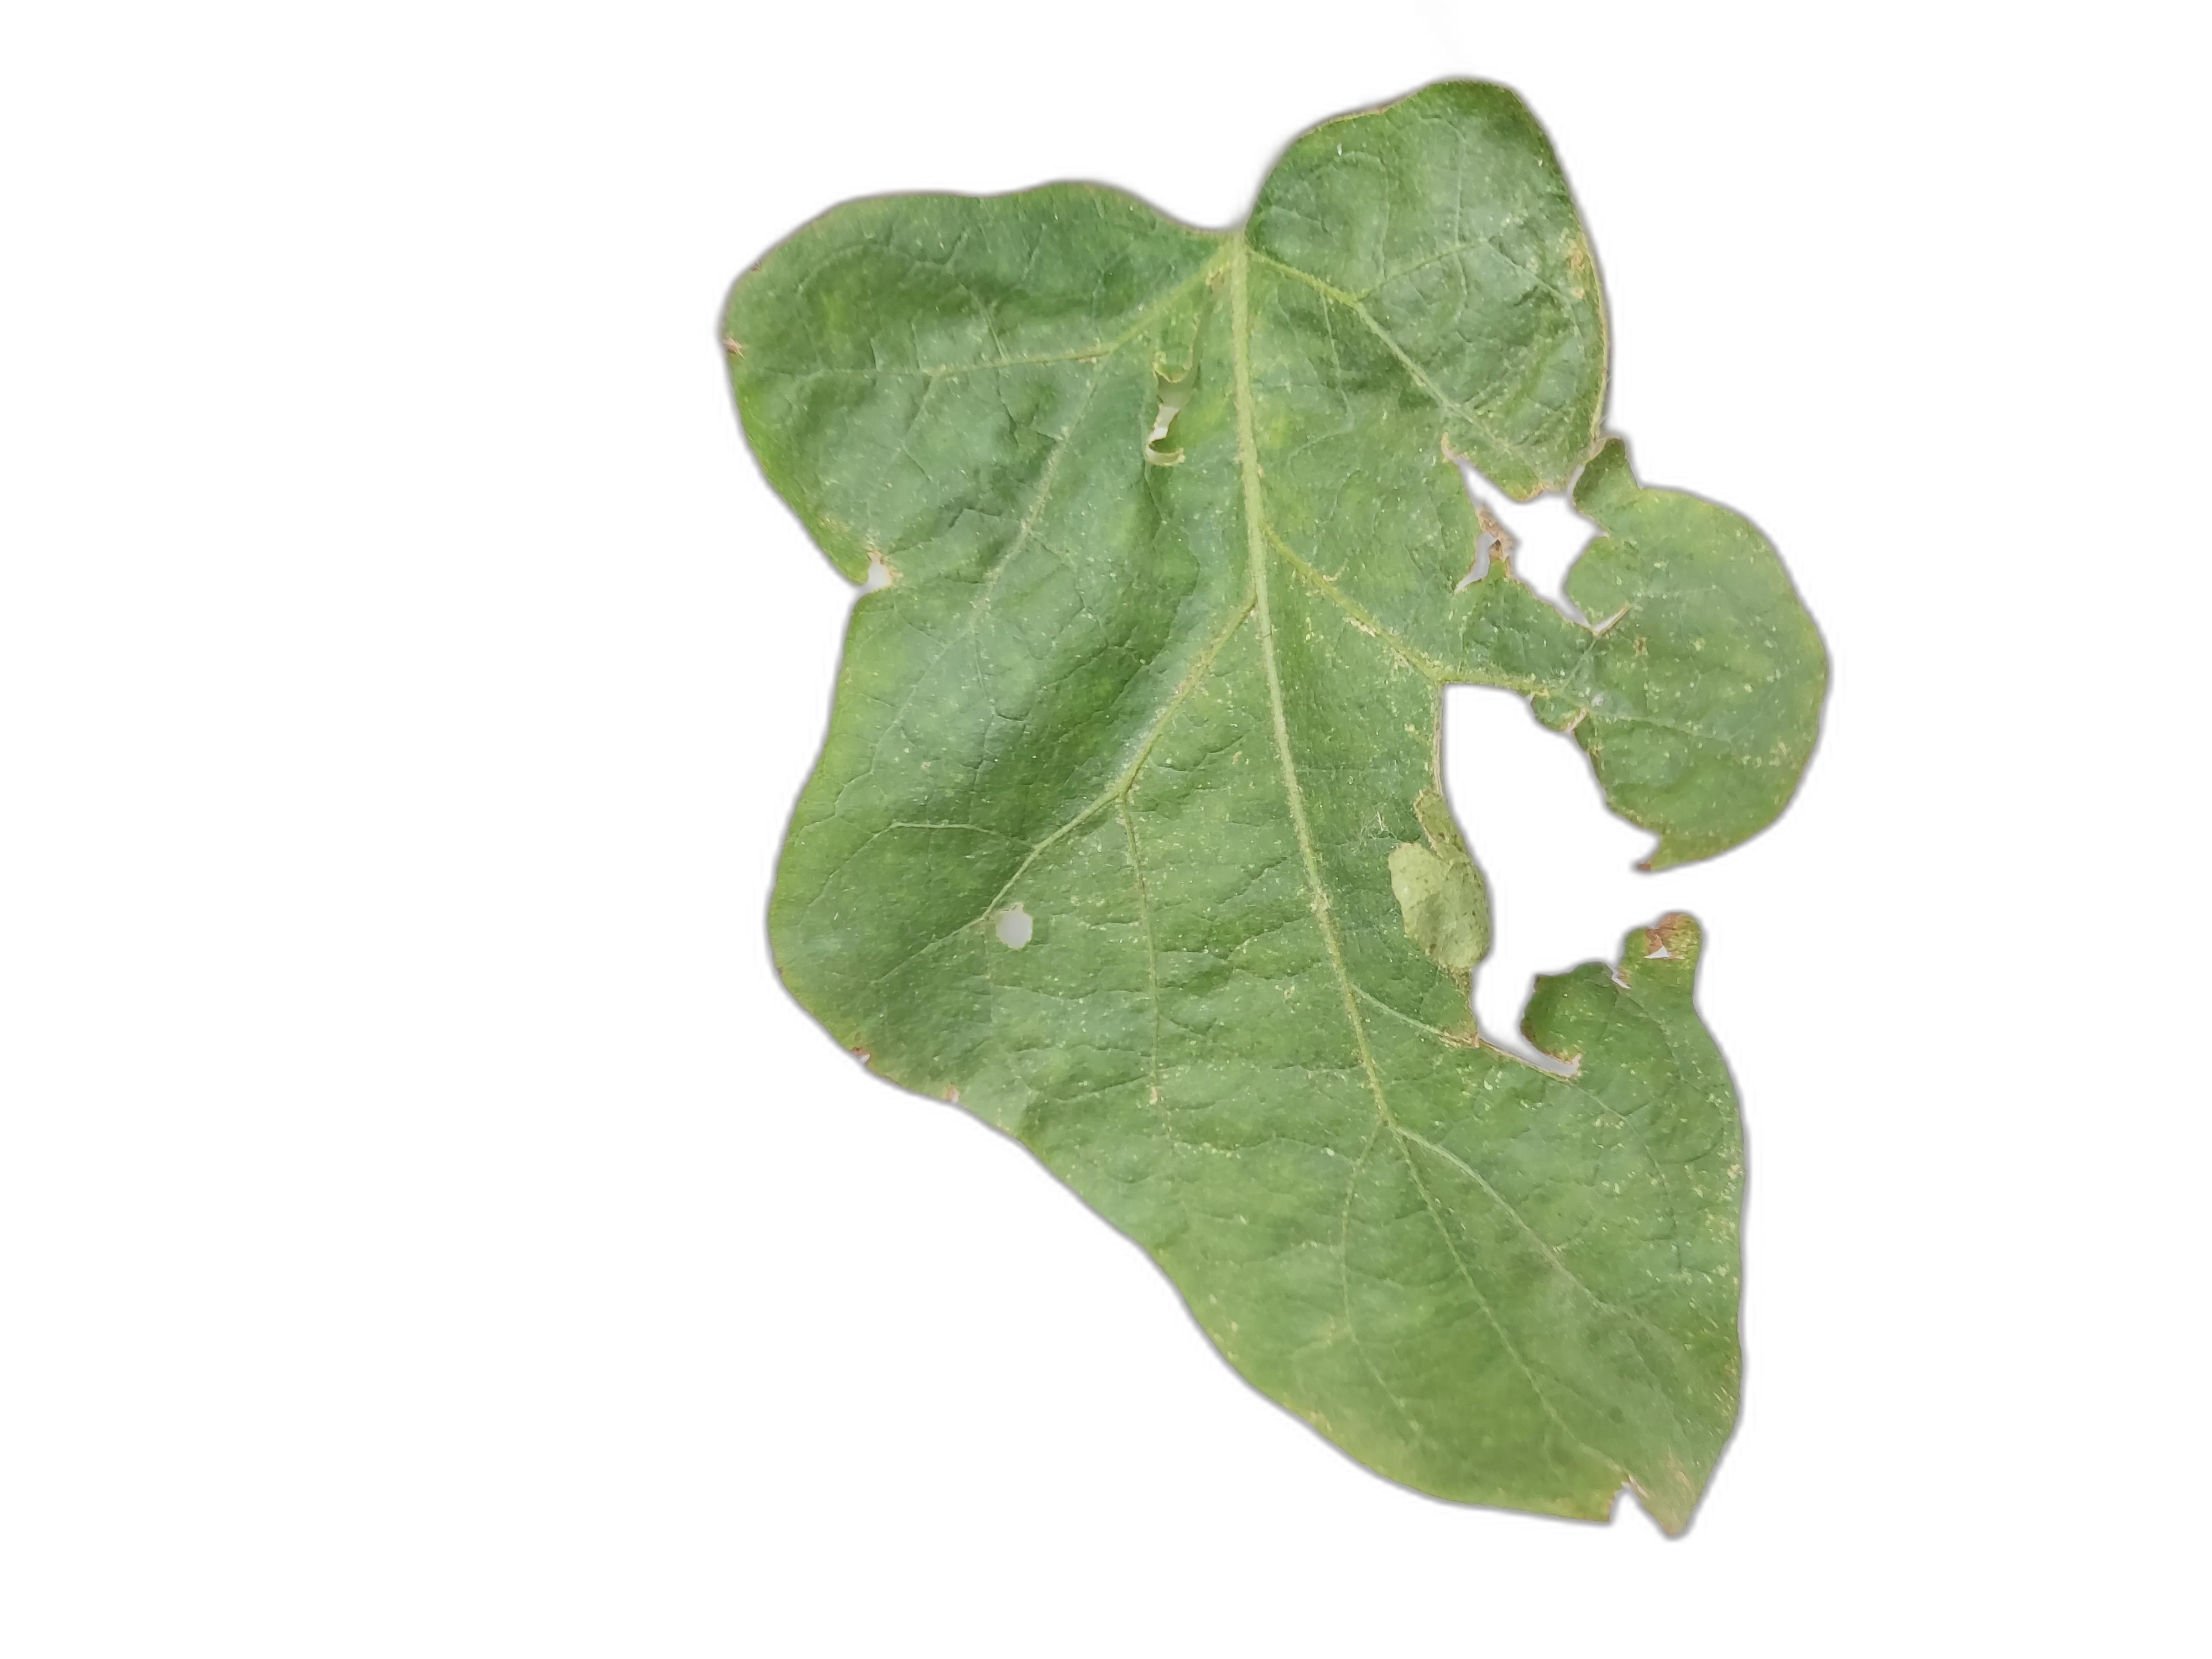
Label: Insect Pest Disease